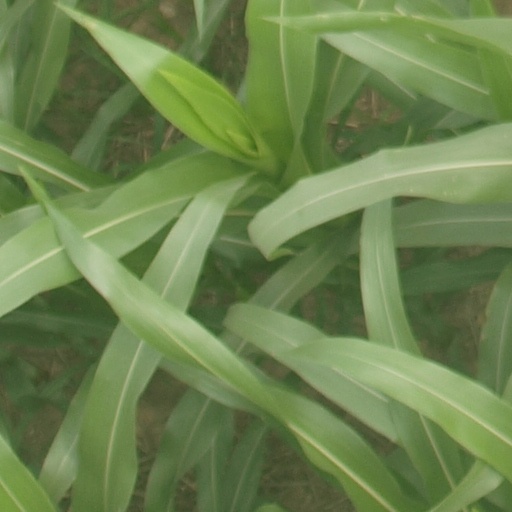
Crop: maize; corn